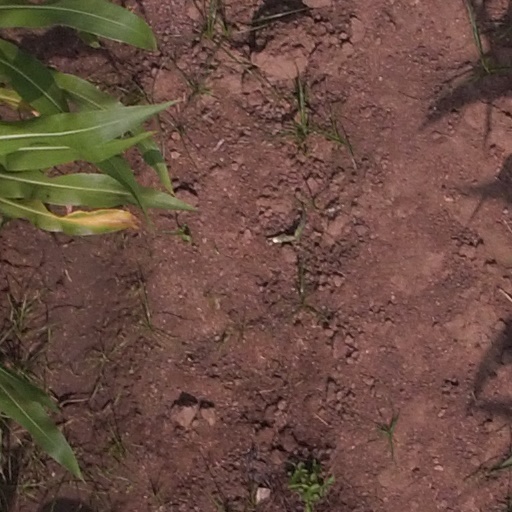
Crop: maize; corn